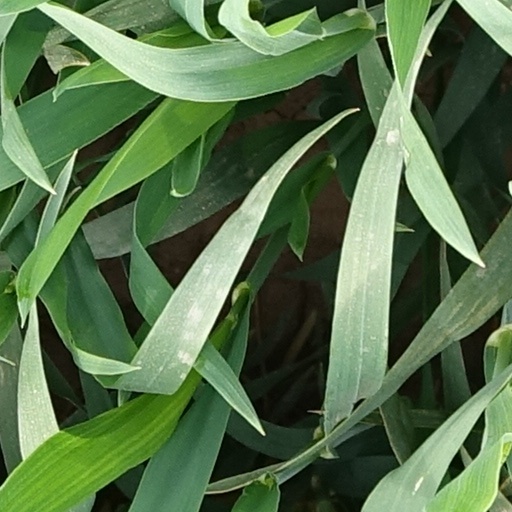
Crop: wheat